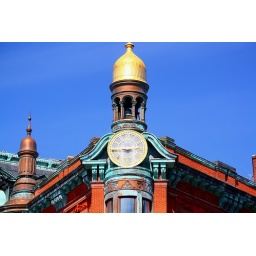
clock tower in DC by the White House